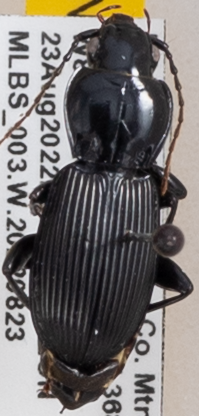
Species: Pterostichus coracinus
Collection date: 2022-08-23 04:00:00
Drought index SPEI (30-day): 1.13
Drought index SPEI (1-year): -0.46
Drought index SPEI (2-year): -0.39